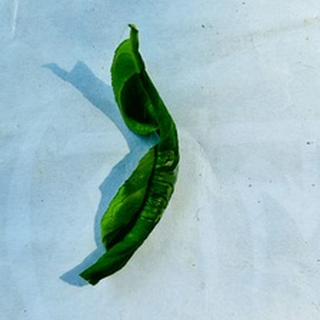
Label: lemon_curl_virus